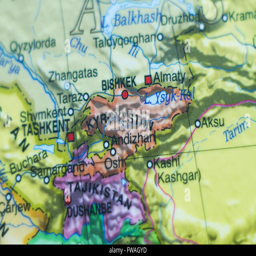
photo of a map and the capital